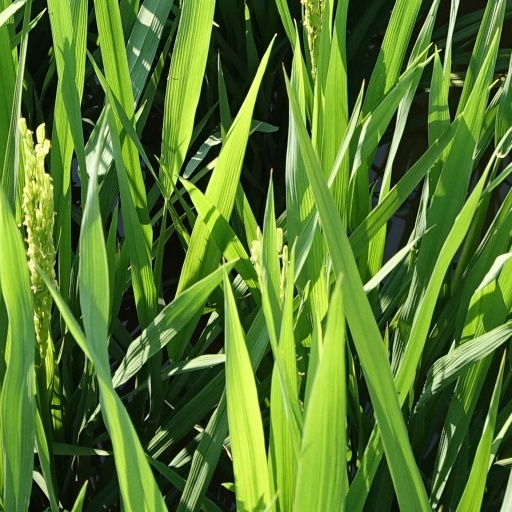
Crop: rice